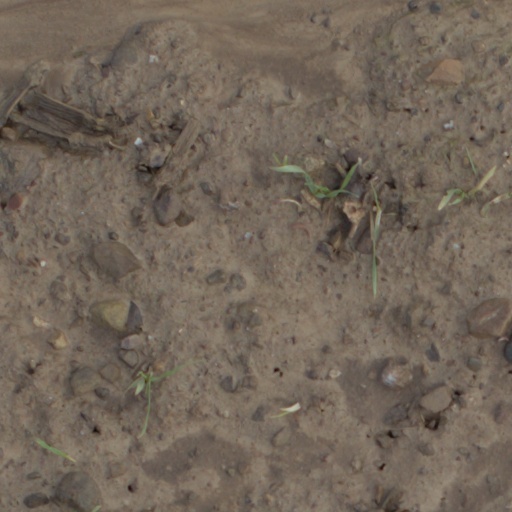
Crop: wheat